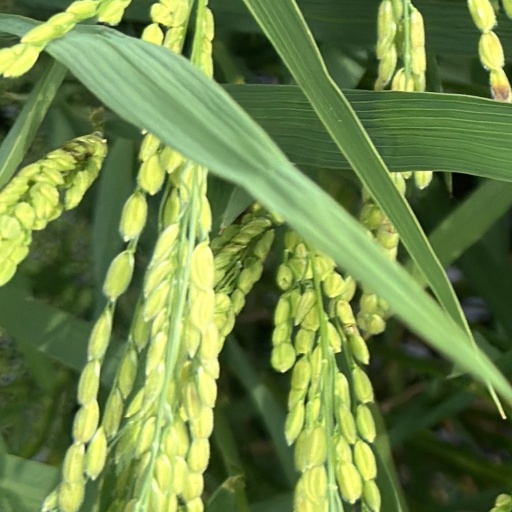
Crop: rice